Lockheed Constellation

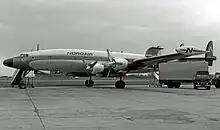
L-1049H freighter of Nordair Canada at Manchester Airport in 1966

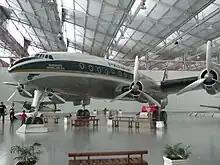
A Lockheed Constellation L-049 preserved at TAM Museum

Jet airliners such as the de Havilland Comet, Boeing 707, Douglas DC-8, Convair 880, and Sud Aviation Caravelle rendered the Constellation obsolete. The first routes lost to jets were the long overseas routes, but Constellations continued to fly domestic routes. The last scheduled passenger flight of a Constellation in the contiguous United States was made by a TWA L749 on May 11, 1967, from Philadelphia to Kansas City, Missouri; the last scheduled passenger flight in North America was by Western Airlines' N86525 in Alaska - Anchorage to Yakutat to Juneau on 26 November 1968.